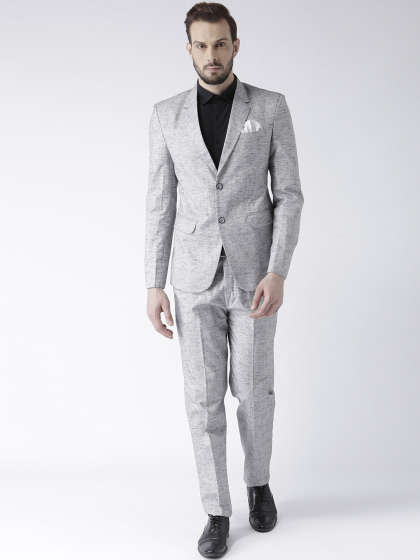
Gender: men